Fourth Franklin County Courthouse

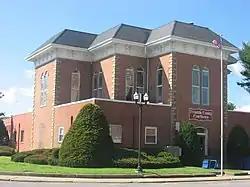
Eastern and northern sides

The fourth Franklin County Courthouse was a government building in central Benton, the county seat of Franklin County, Illinois, United States. Built in 1874 to replace an older structure that could no longer serve the county's needs, it was the fourth building to serve as a courthouse for Franklin County. Demolition of the building started on Aug. 5, 2020, and was completed within the month. A new courthouse, inaugurated on April 22, 2022, was built on the same location as the fourth Franklin County Courthouse.